Nordland

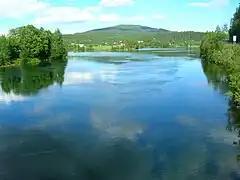
The largest rivers follow the longest inland valleys. Ranelva at the confluence with Langvassåga in Rana Municipality.

Norway's second-largest glacier, Svartisen, the second-largest lake, Røssvatnet, and the second-deepest fjord, Tysfjorden (897 m) are all located in Nordland. The largest river (waterflow) is Vefsna which forms the Laksforsen waterfall.